Jules Verne Trophy

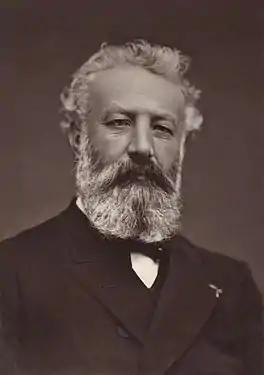
Jules Verne

The "Trophy Jules Verne" was the subject of a public order of the visual arts delegation with the American artist Tom Shannon and is patroned by the French Ministry of Culture.